Erotic art

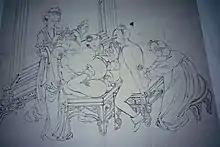
It is thought that this image is a sketch of a painting. The painting is also thought to have been created in the pre-Song period. Prior to 960 CE. This sketch is thought to have been created in the early to mid 19th century.

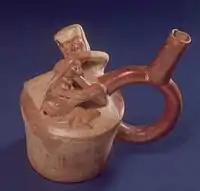
Ceramic vessel. Moche, Peru. Larco Museum, Lima. 300 CE

Among the oldest surviving examples of erotic depictions are Paleolithic cave paintings and carvings, but many cultures have created erotic art. Artifacts have been discovered from ancient Mesopotamia depicting explicit heterosexual sex. Glyptic art from the Sumerian Early Dynastic Period frequently shows scenes of frontal sex in the missionary position. In Mesopotamian votive plaques from the early second millennium BC, the man is usually shown entering the woman from behind while she bends over, drinking beer through a straw. Middle Assyrian lead votive figurines often represent the man standing and penetrating the woman as she rests on top of an altar.